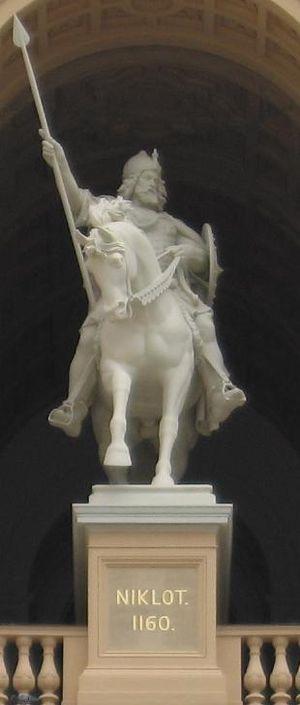
Les Abodrites sont une confédération tribale slave établie au VIᵉ siècle dans les régions connues aujourd'hui sous le nom de Holstein et de Mecklembourg, au Nord-Est de l'actuelle Allemagne. Sa capitale est Liubice, l'actuelle Lübeck. À partir de 1147, les Abodrites, alors fidèles à la mythologie slave, deviennent la cible de croisades avant d'être intégrés au Saint-Empire romain germanique en 1164 : une partie est germanisée, une autre part vers le sud-est et sera intégrée au royaume de Pologne à l'époque de la dynastie des Piast.
Cet article recense les statues équestres en Allemagne.